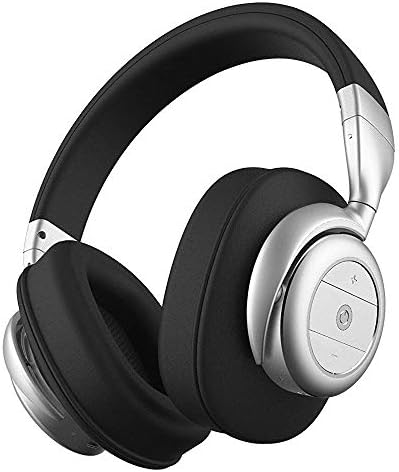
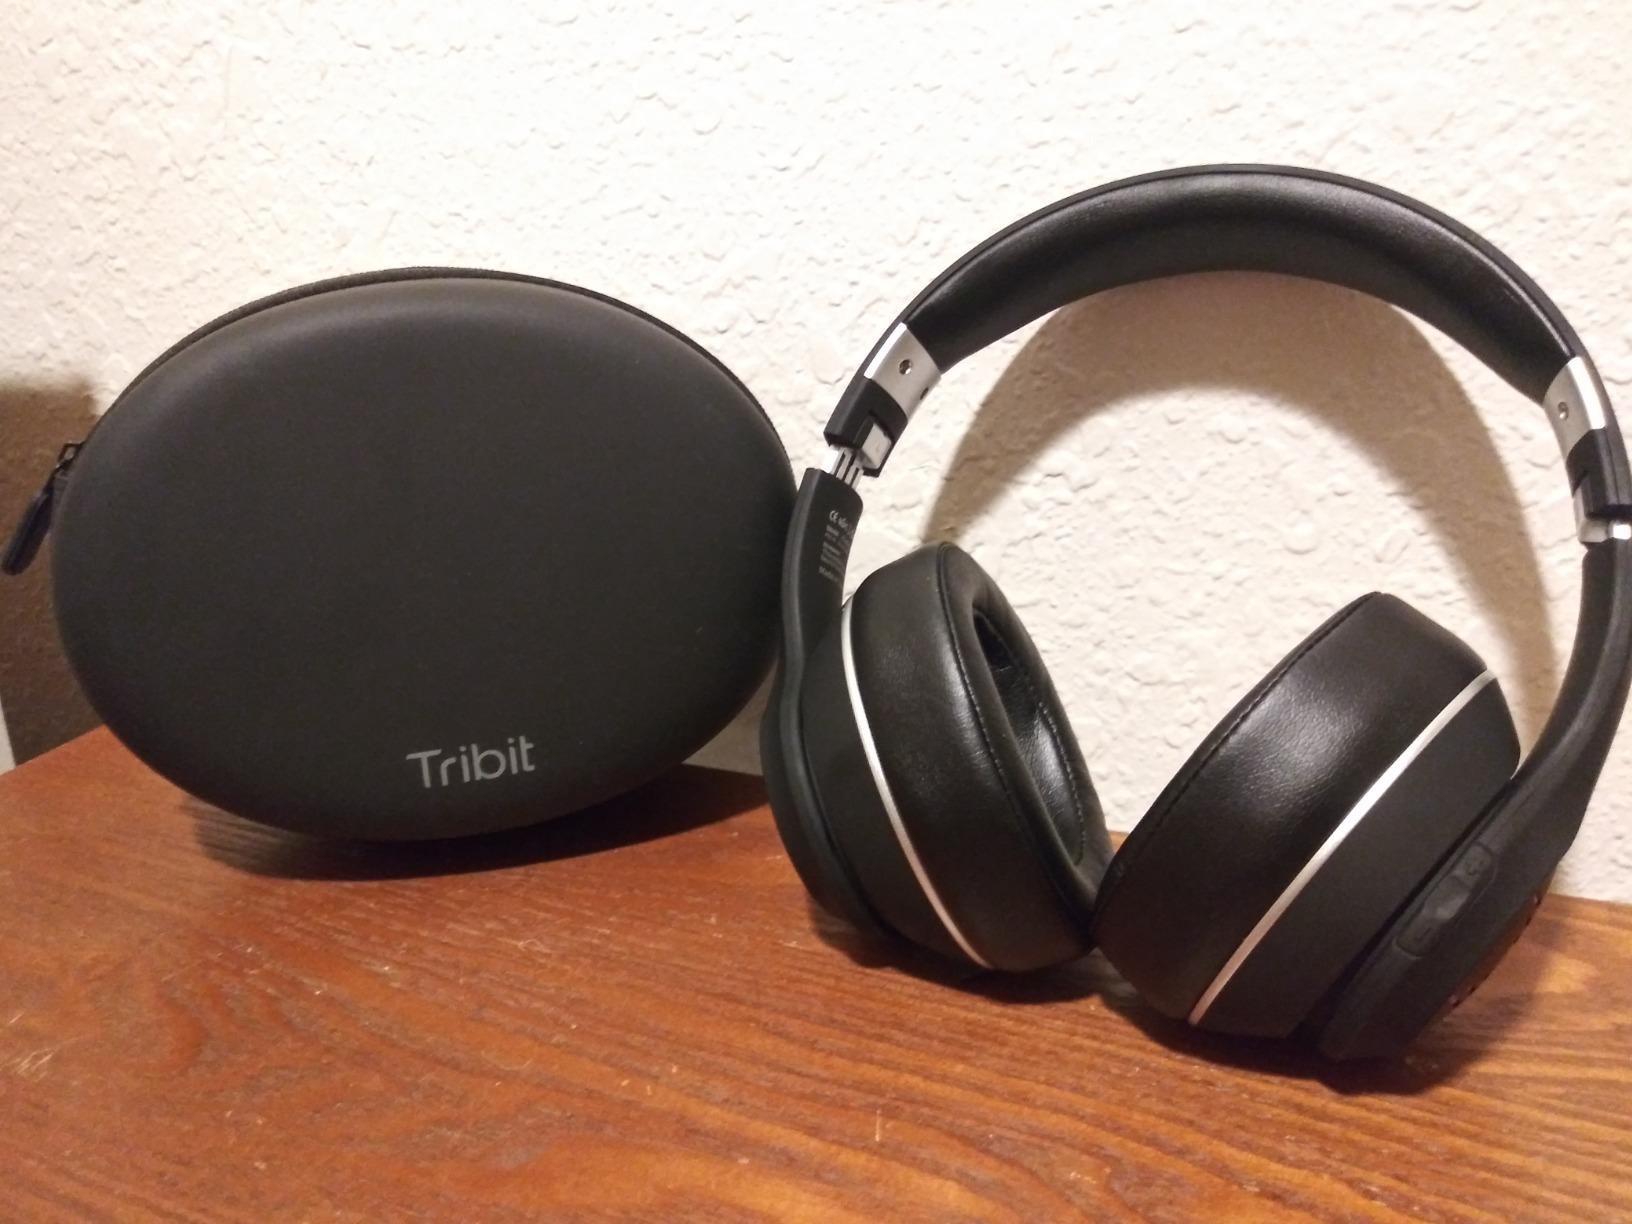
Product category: headphones
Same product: no